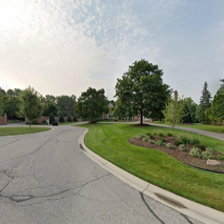
Label: streetView